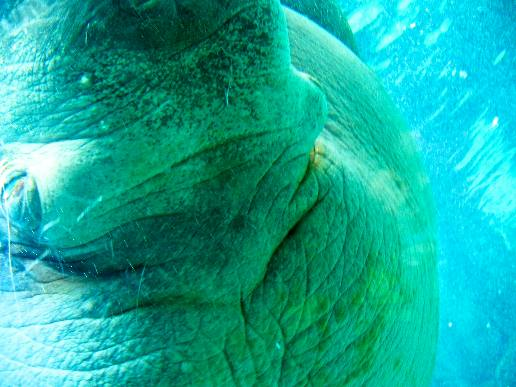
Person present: No